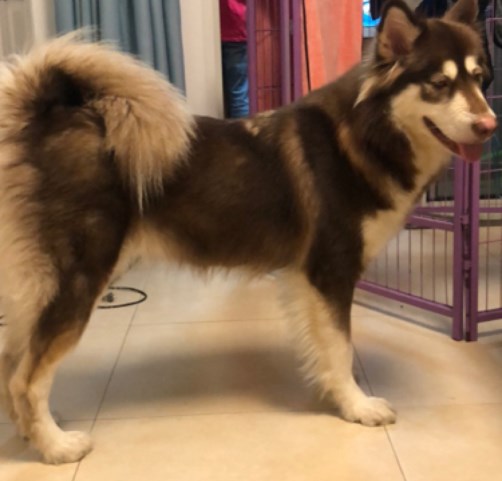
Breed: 1324-n000004-malamute